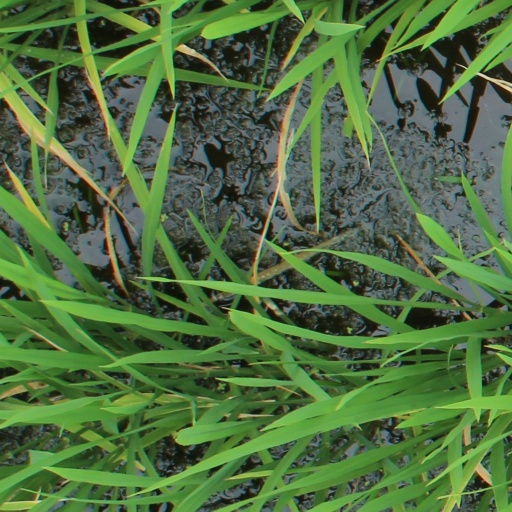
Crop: rice